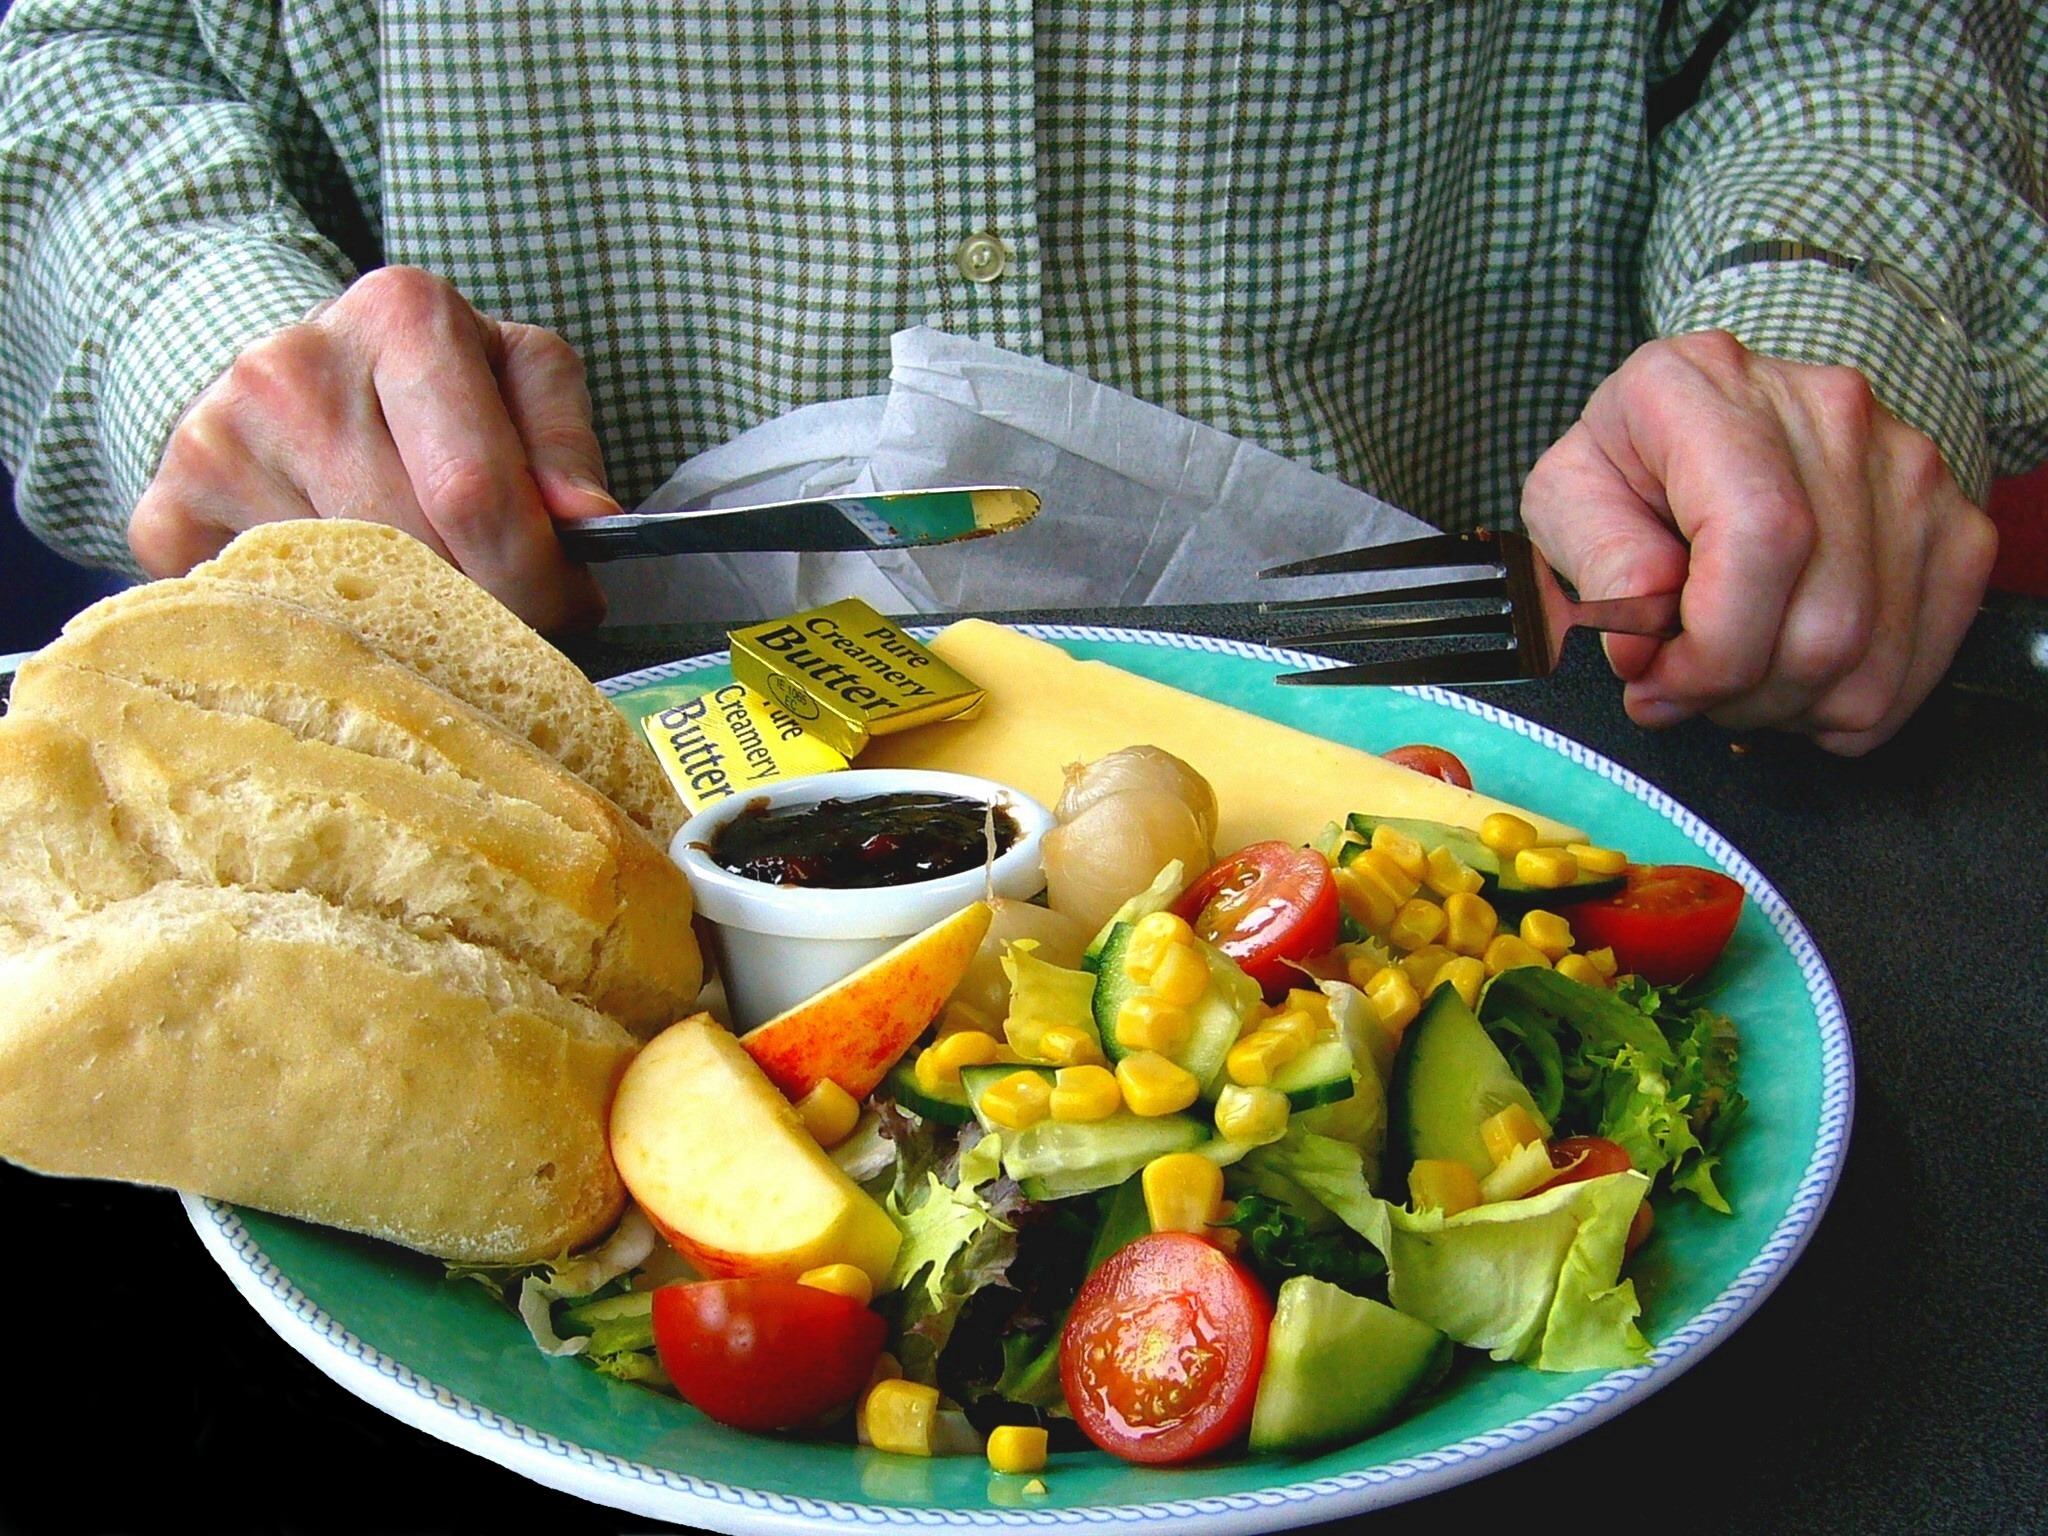
dish, meal, food, salad, produce, fish, healthy, meat, lunch, cuisine, health, eating, plowman's lunch, nurtition